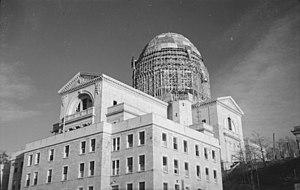
Nous apercevons une partie de l'Oratoire Saint-Joseph, situé Chemin Reine-Marie à Montréal. Nous pouvons observer la structure du dôme en construction.